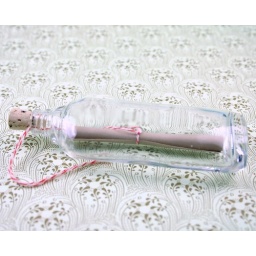
message in a bottle kraft paper